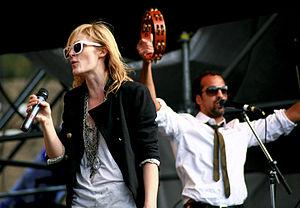
Metric est un groupe de rock indépendant canadien, originaire de Toronto, en Ontario. Il s'est formé en 1998 à New York, mais est actuellement basé à Toronto, en Ontario.